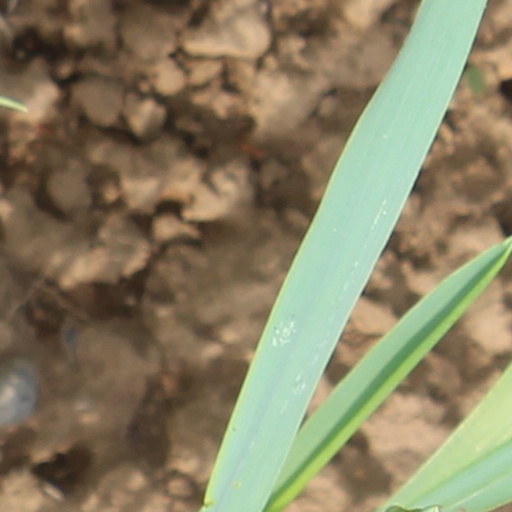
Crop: wheat